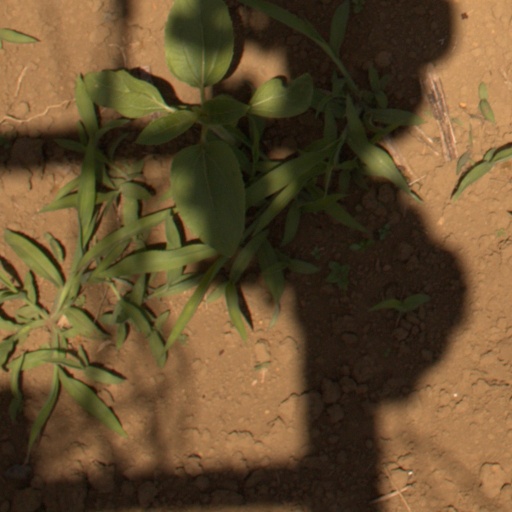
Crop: Jerusalem artichoke